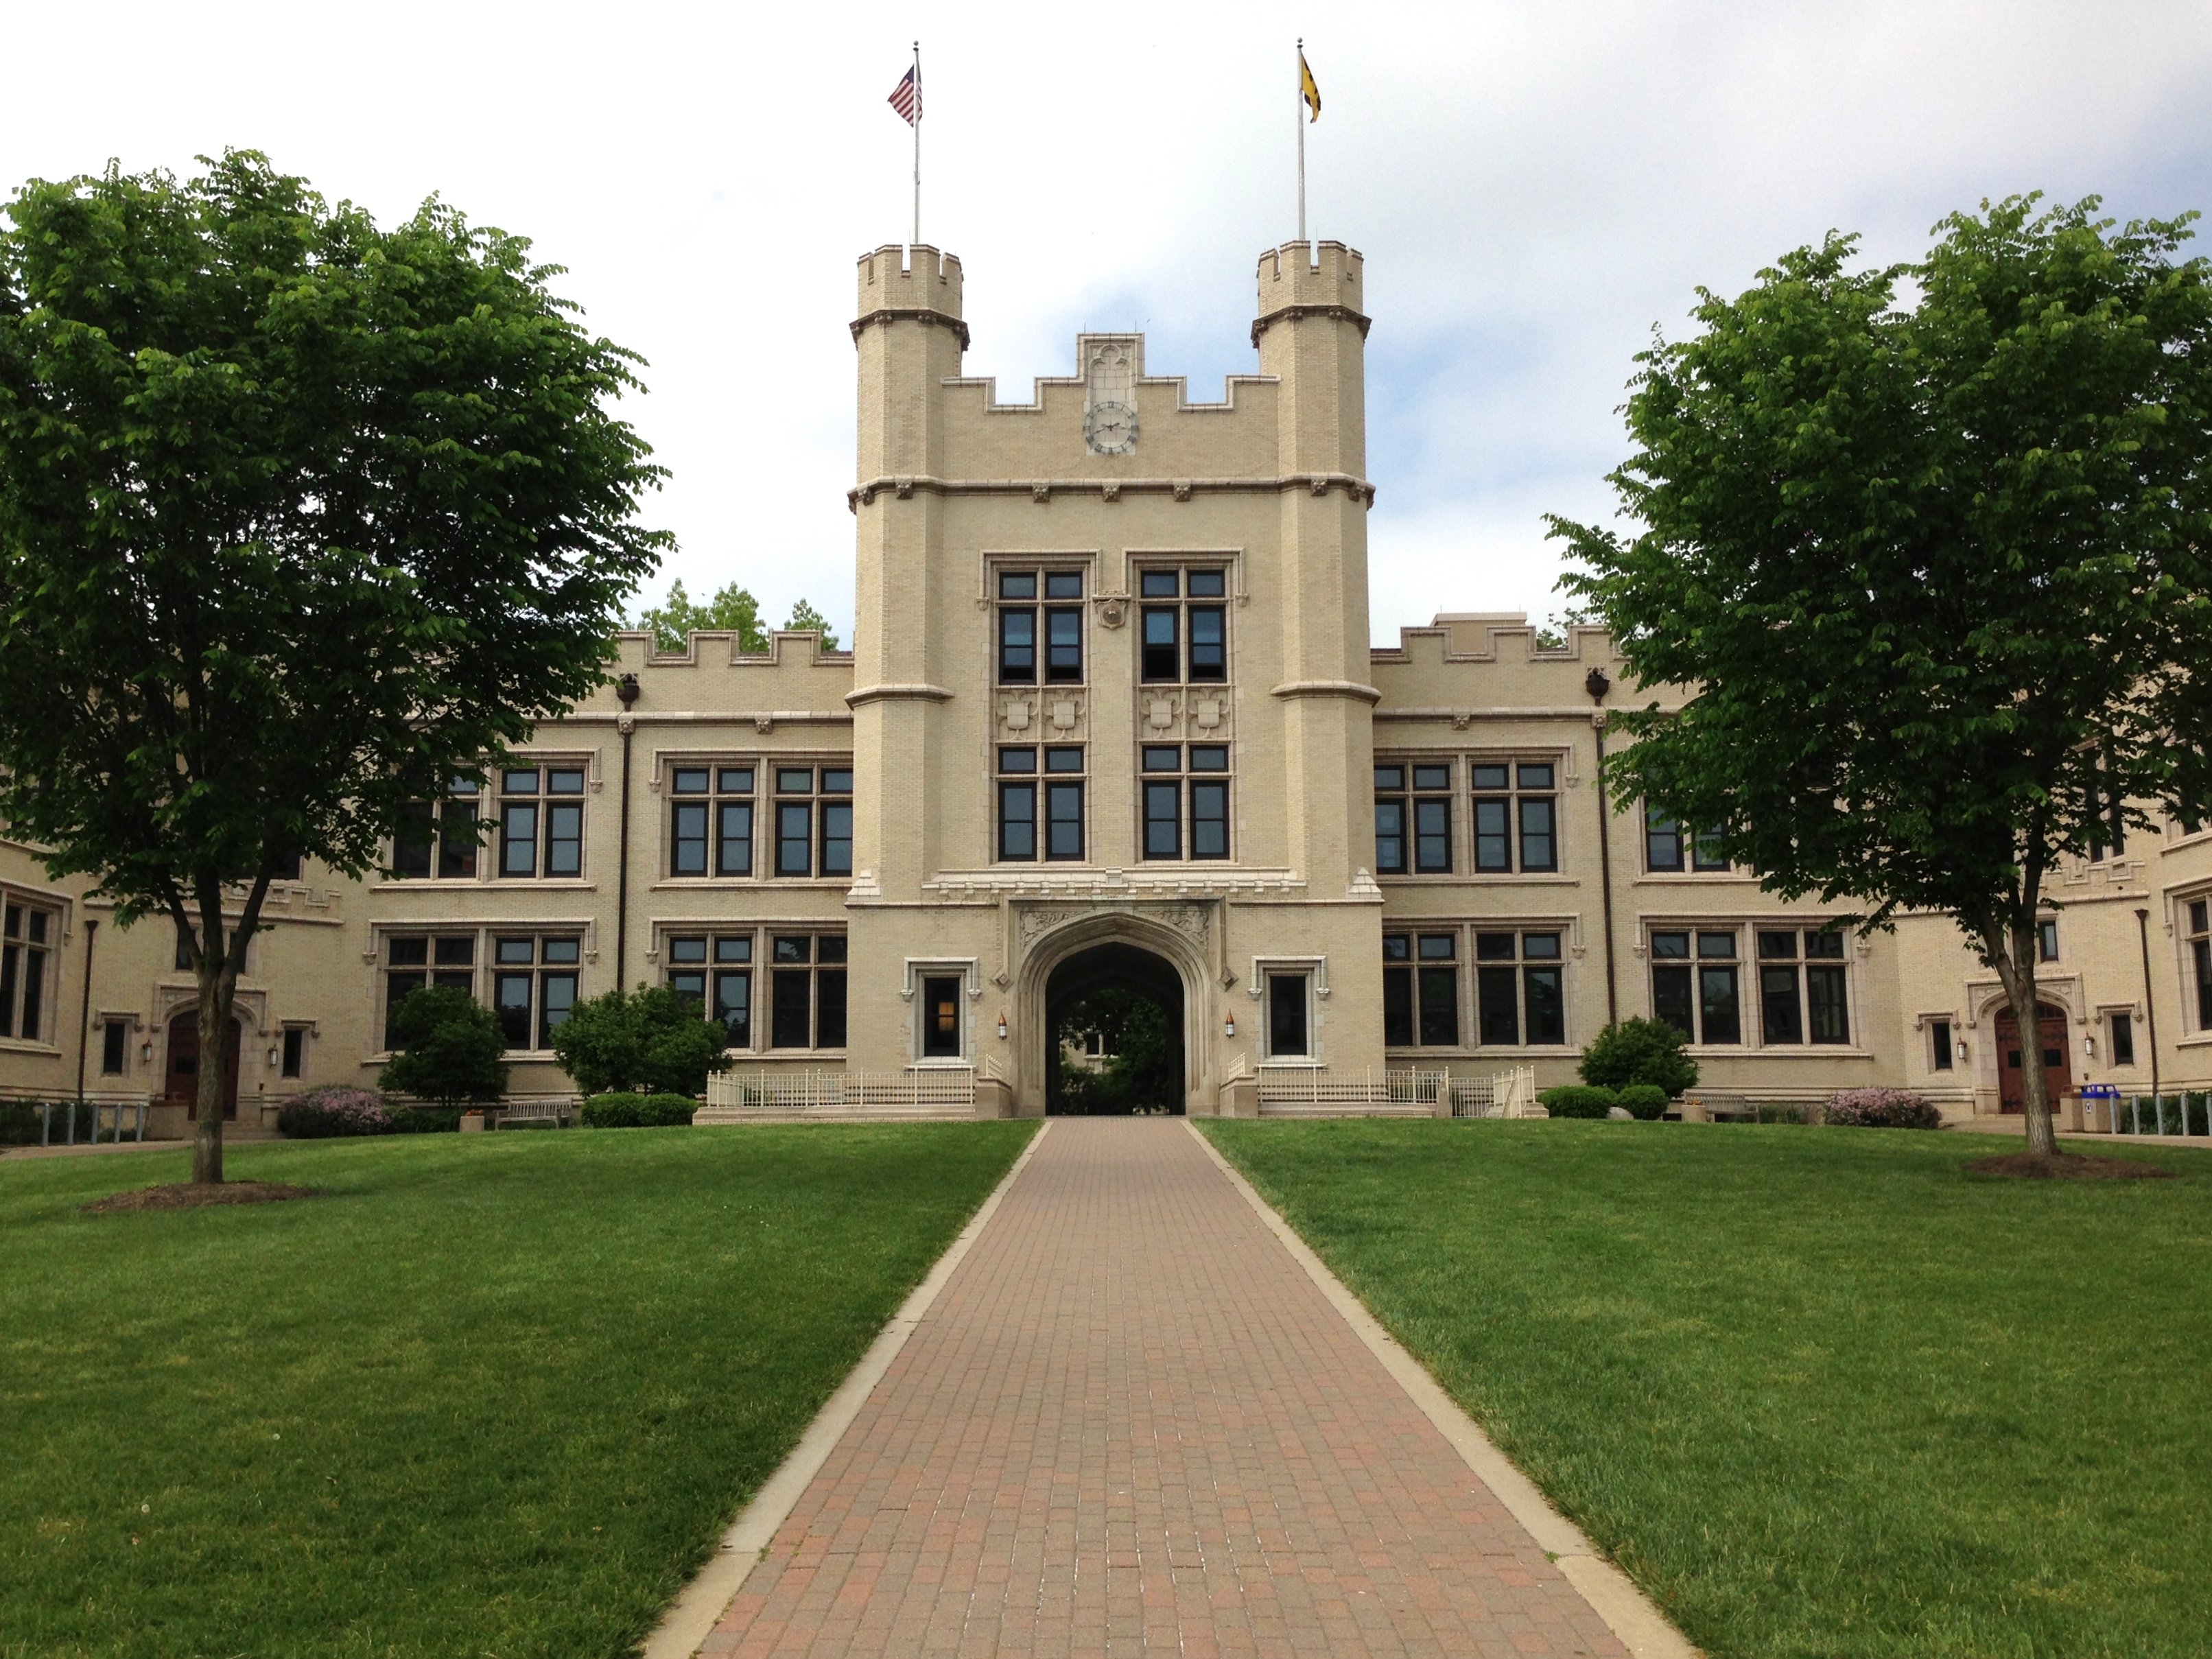
building, chateau, palace, place of worship, university, town square, campus, estate, courthouse, raildog, wooster, stately home